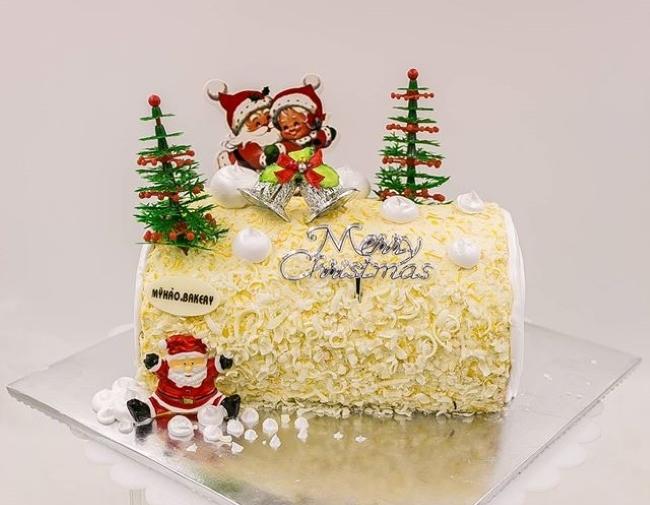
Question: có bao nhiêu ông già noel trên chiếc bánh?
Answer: có hai ông già noel trên chiếc bánh